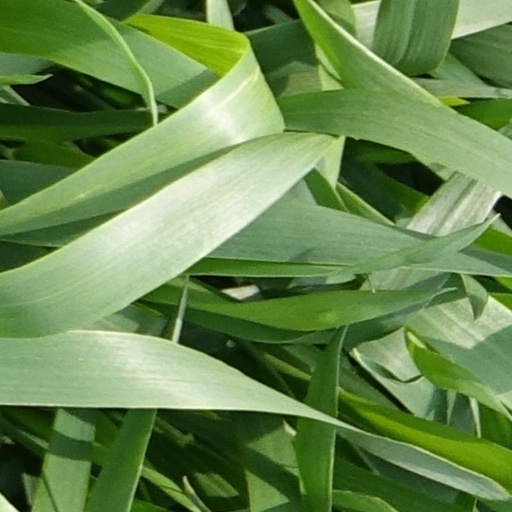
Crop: wheat